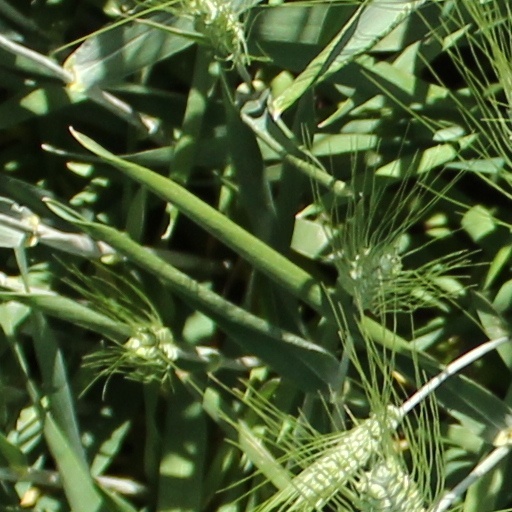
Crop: wheat